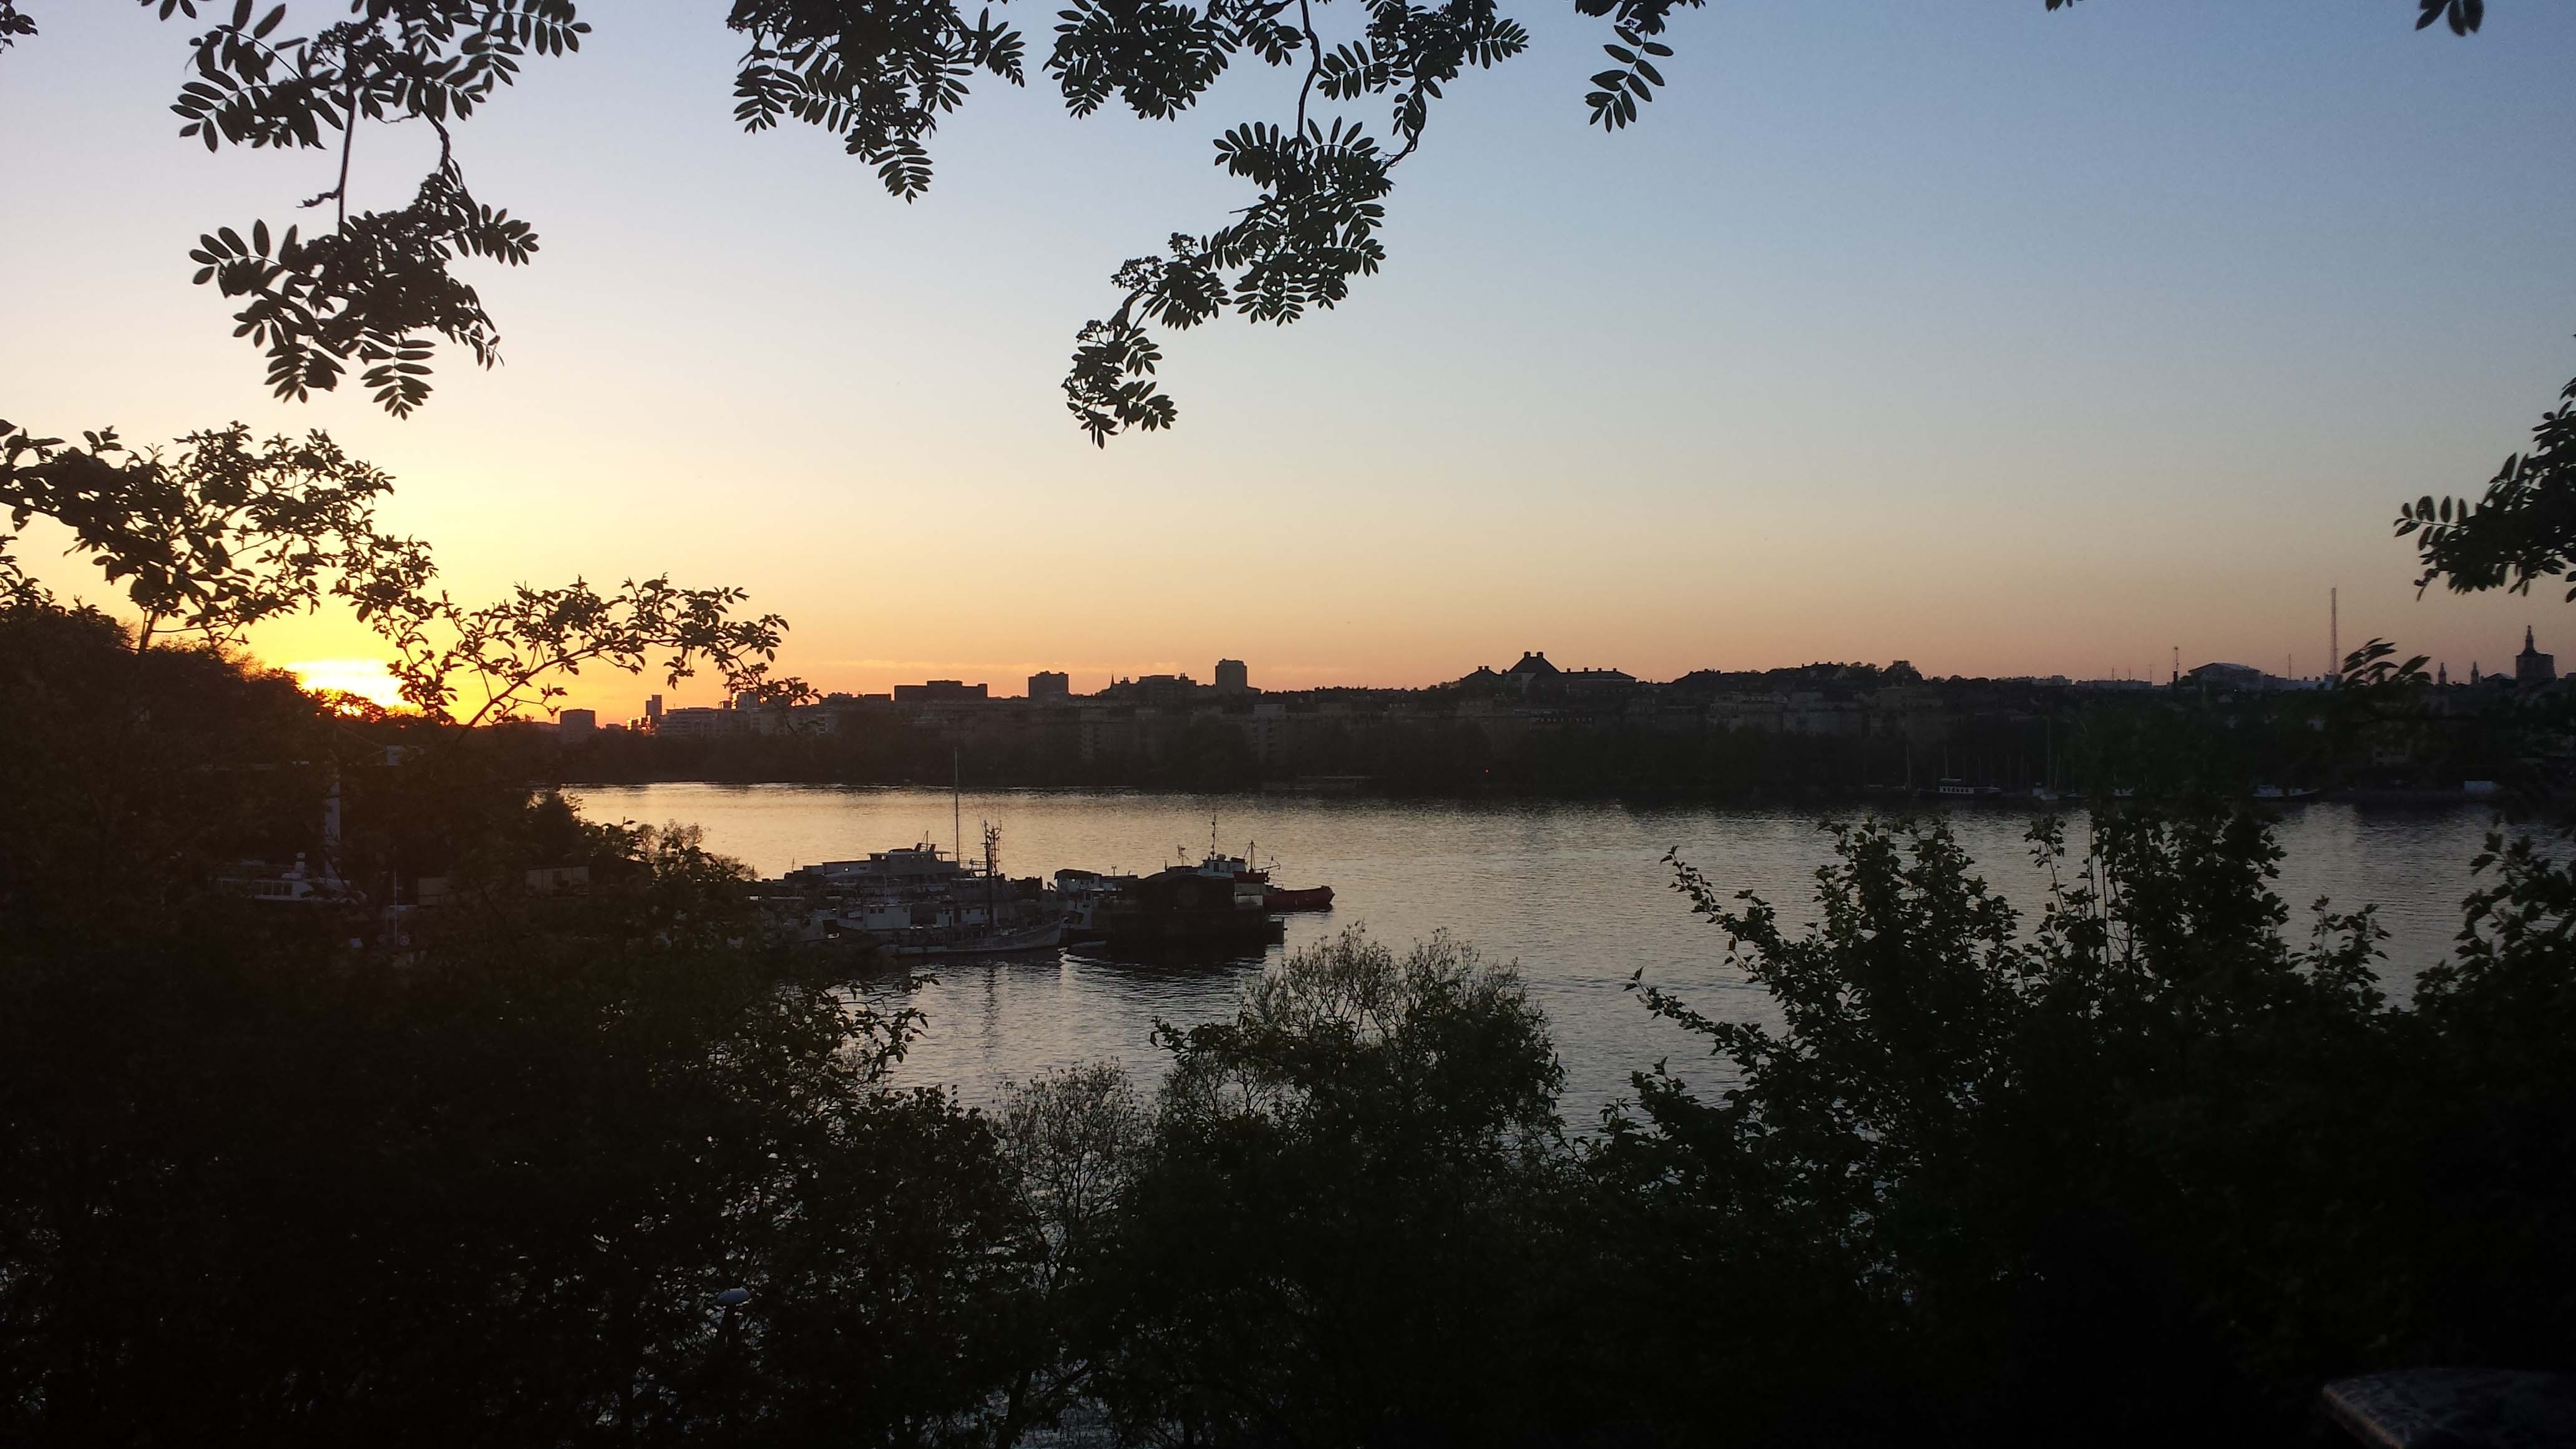
landscape, tree, nature, outdoor, sky, sun, sunrise, sunset, sunlight, morning, lake, dawn, river, dusk, wild, environment, evening, reflection, tranquil, scenic, natural, scenery, calm, outdoors, atmospheric phenomenon